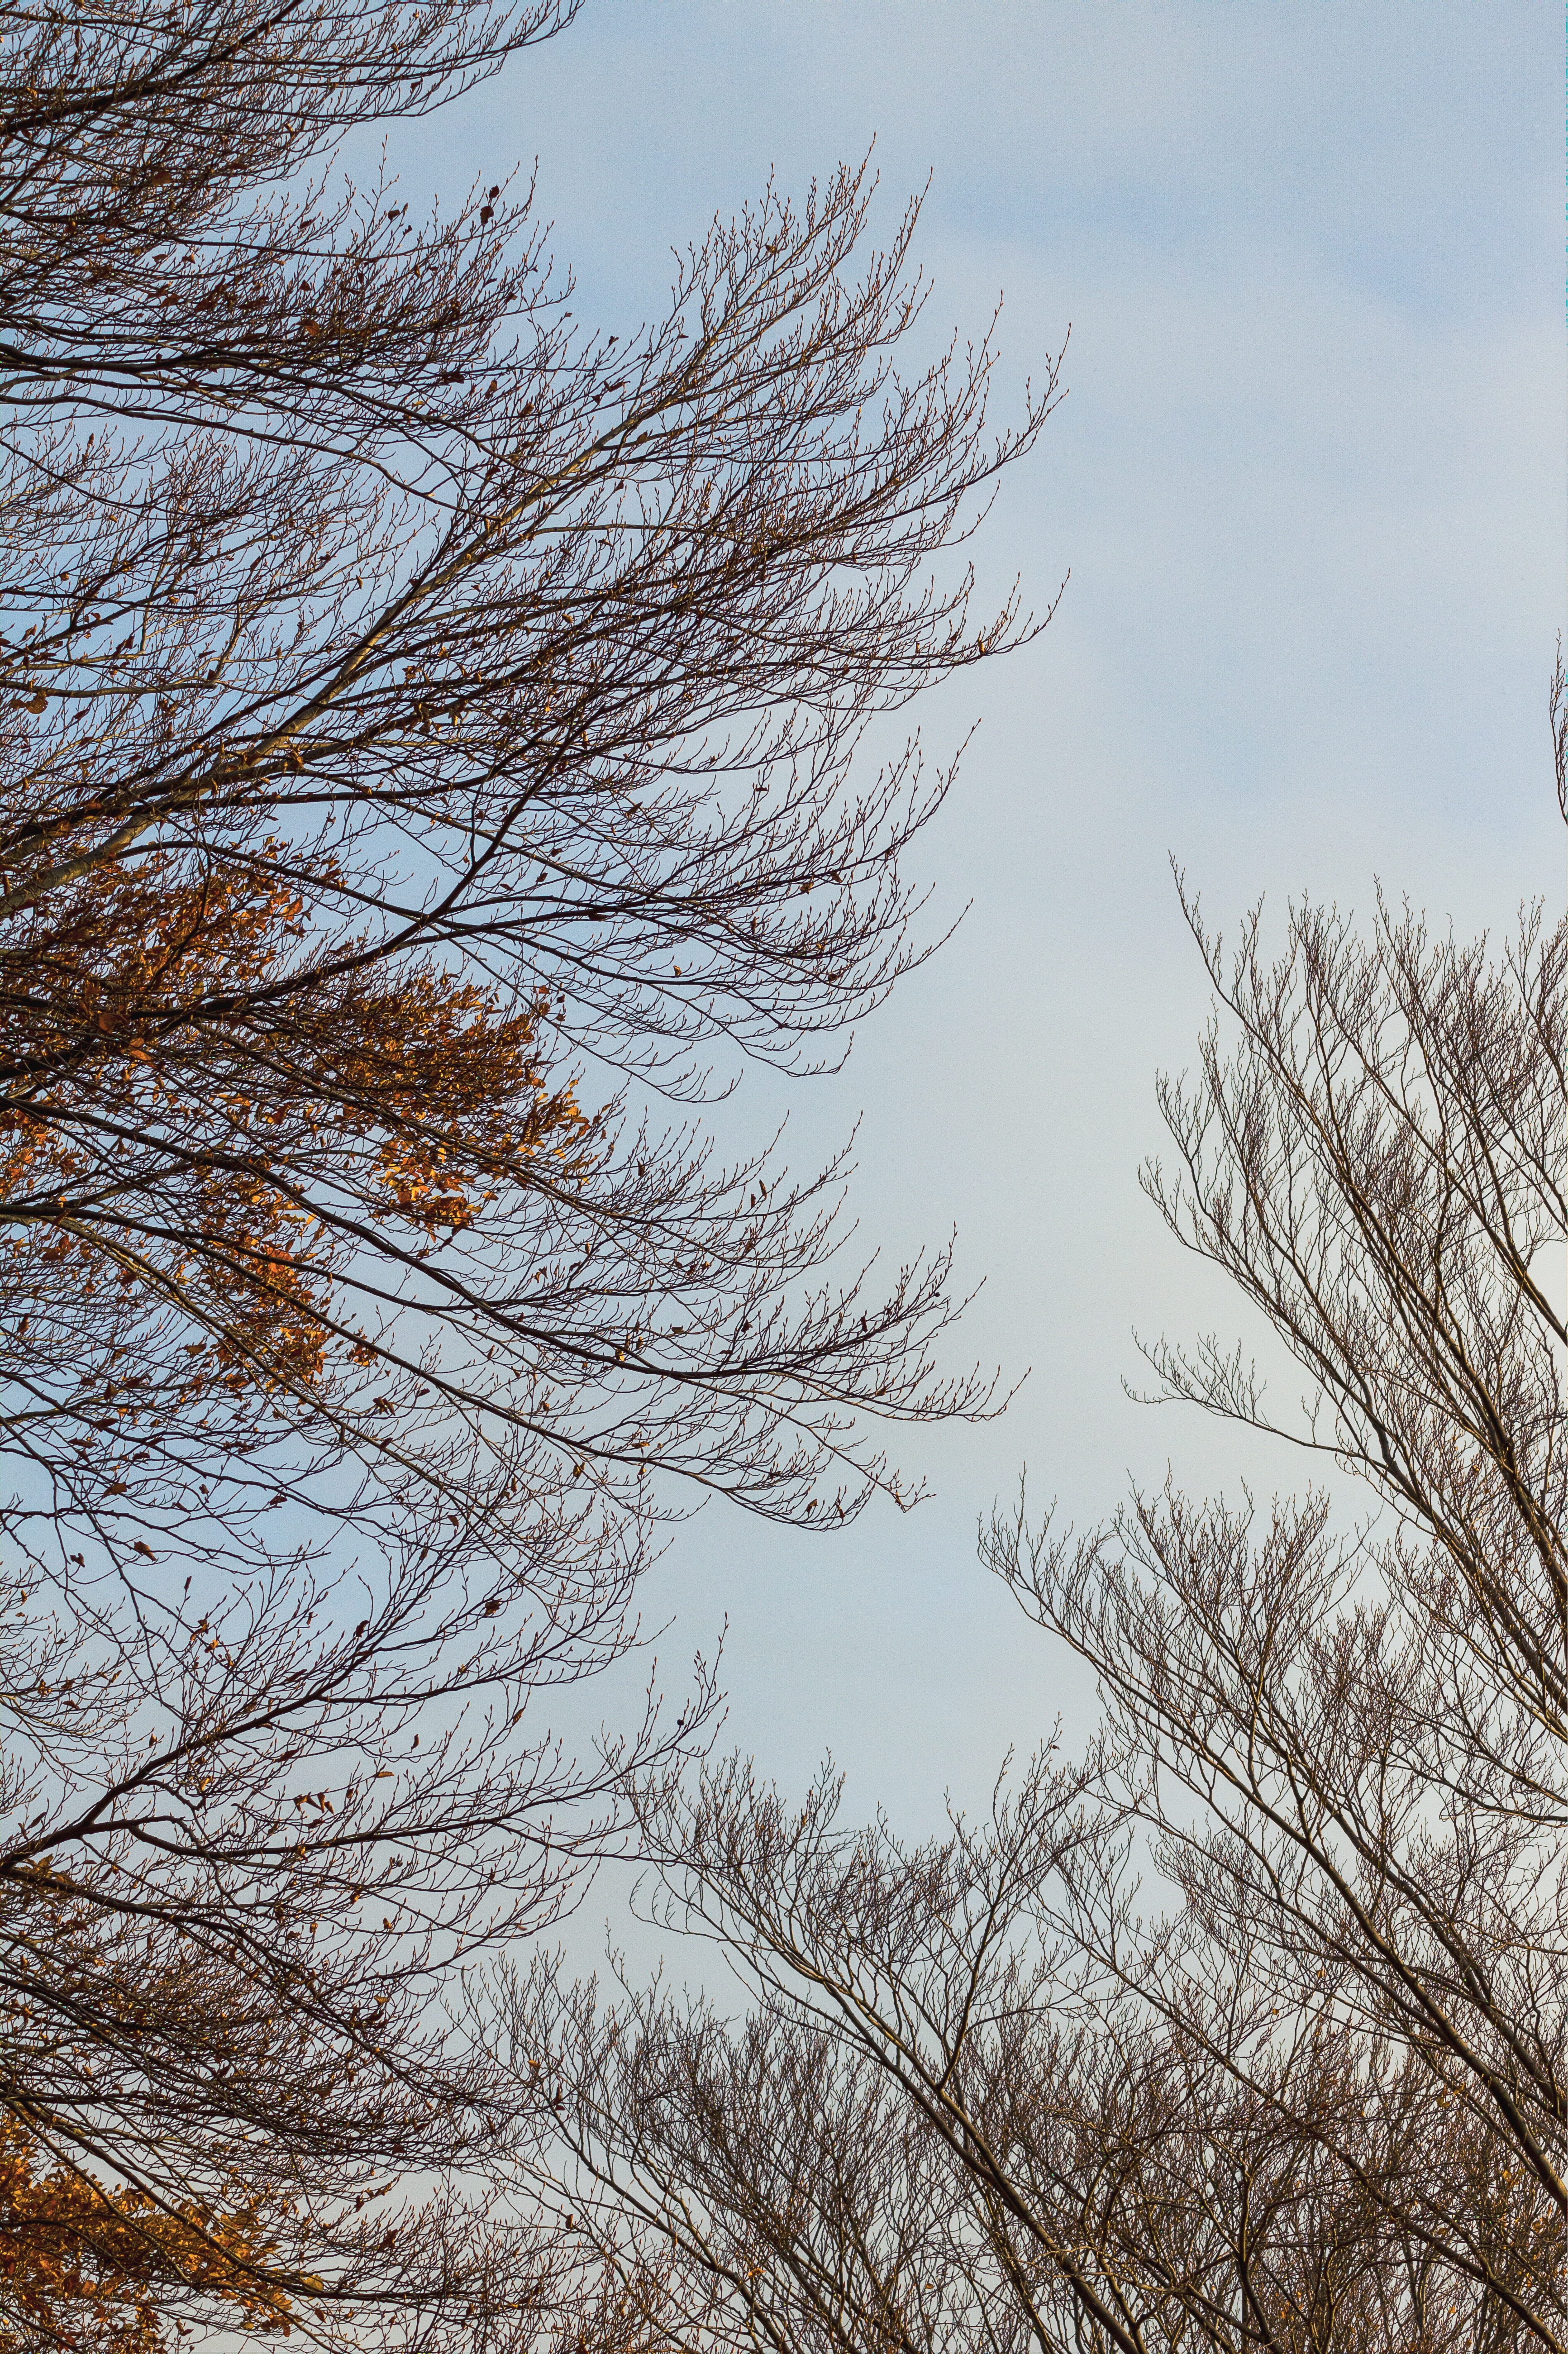
tree, nature, branch, snow, winter, bird, plant, sky, frost, ice, weather, season, twig, freezing, atmospheric phenomenon, woody plant